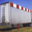
Label: truck